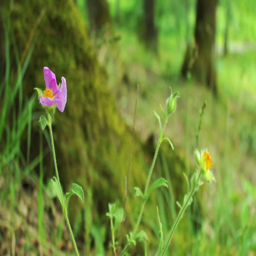
wild pink flowers blowing in deep forest floor , butterfly on the flower